2003 Bawean incident

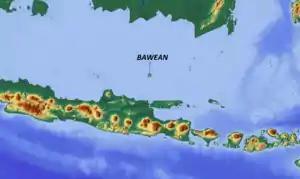
Location of Bawean

The incident began at 11:38 on 3 July 2003 when military-civilian radar at Ngurah Rai International Airport in Denpasar, Bali detected suspicious movement of several aircraft northwest of Bawean Island, with the altitude observed to be between to and speed of . The movement of these aircraft was also reported by a nearby commercial Boeing 737-200 of Bouraq Airlines. Because the aircraft later disappeared from radar, the Sector II National Air Defense Command and the National Air Defense Operations Center did not report it to the headquarters.